Lingwood railway station

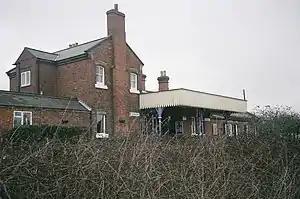
Lingwood station from the other side of the line

Lingwood railway station is on the Wherry Lines in the east of England, serving the village of Lingwood, Norfolk. It is down the line from on the route to and is situated between and . Its three-letter station code is LGD.